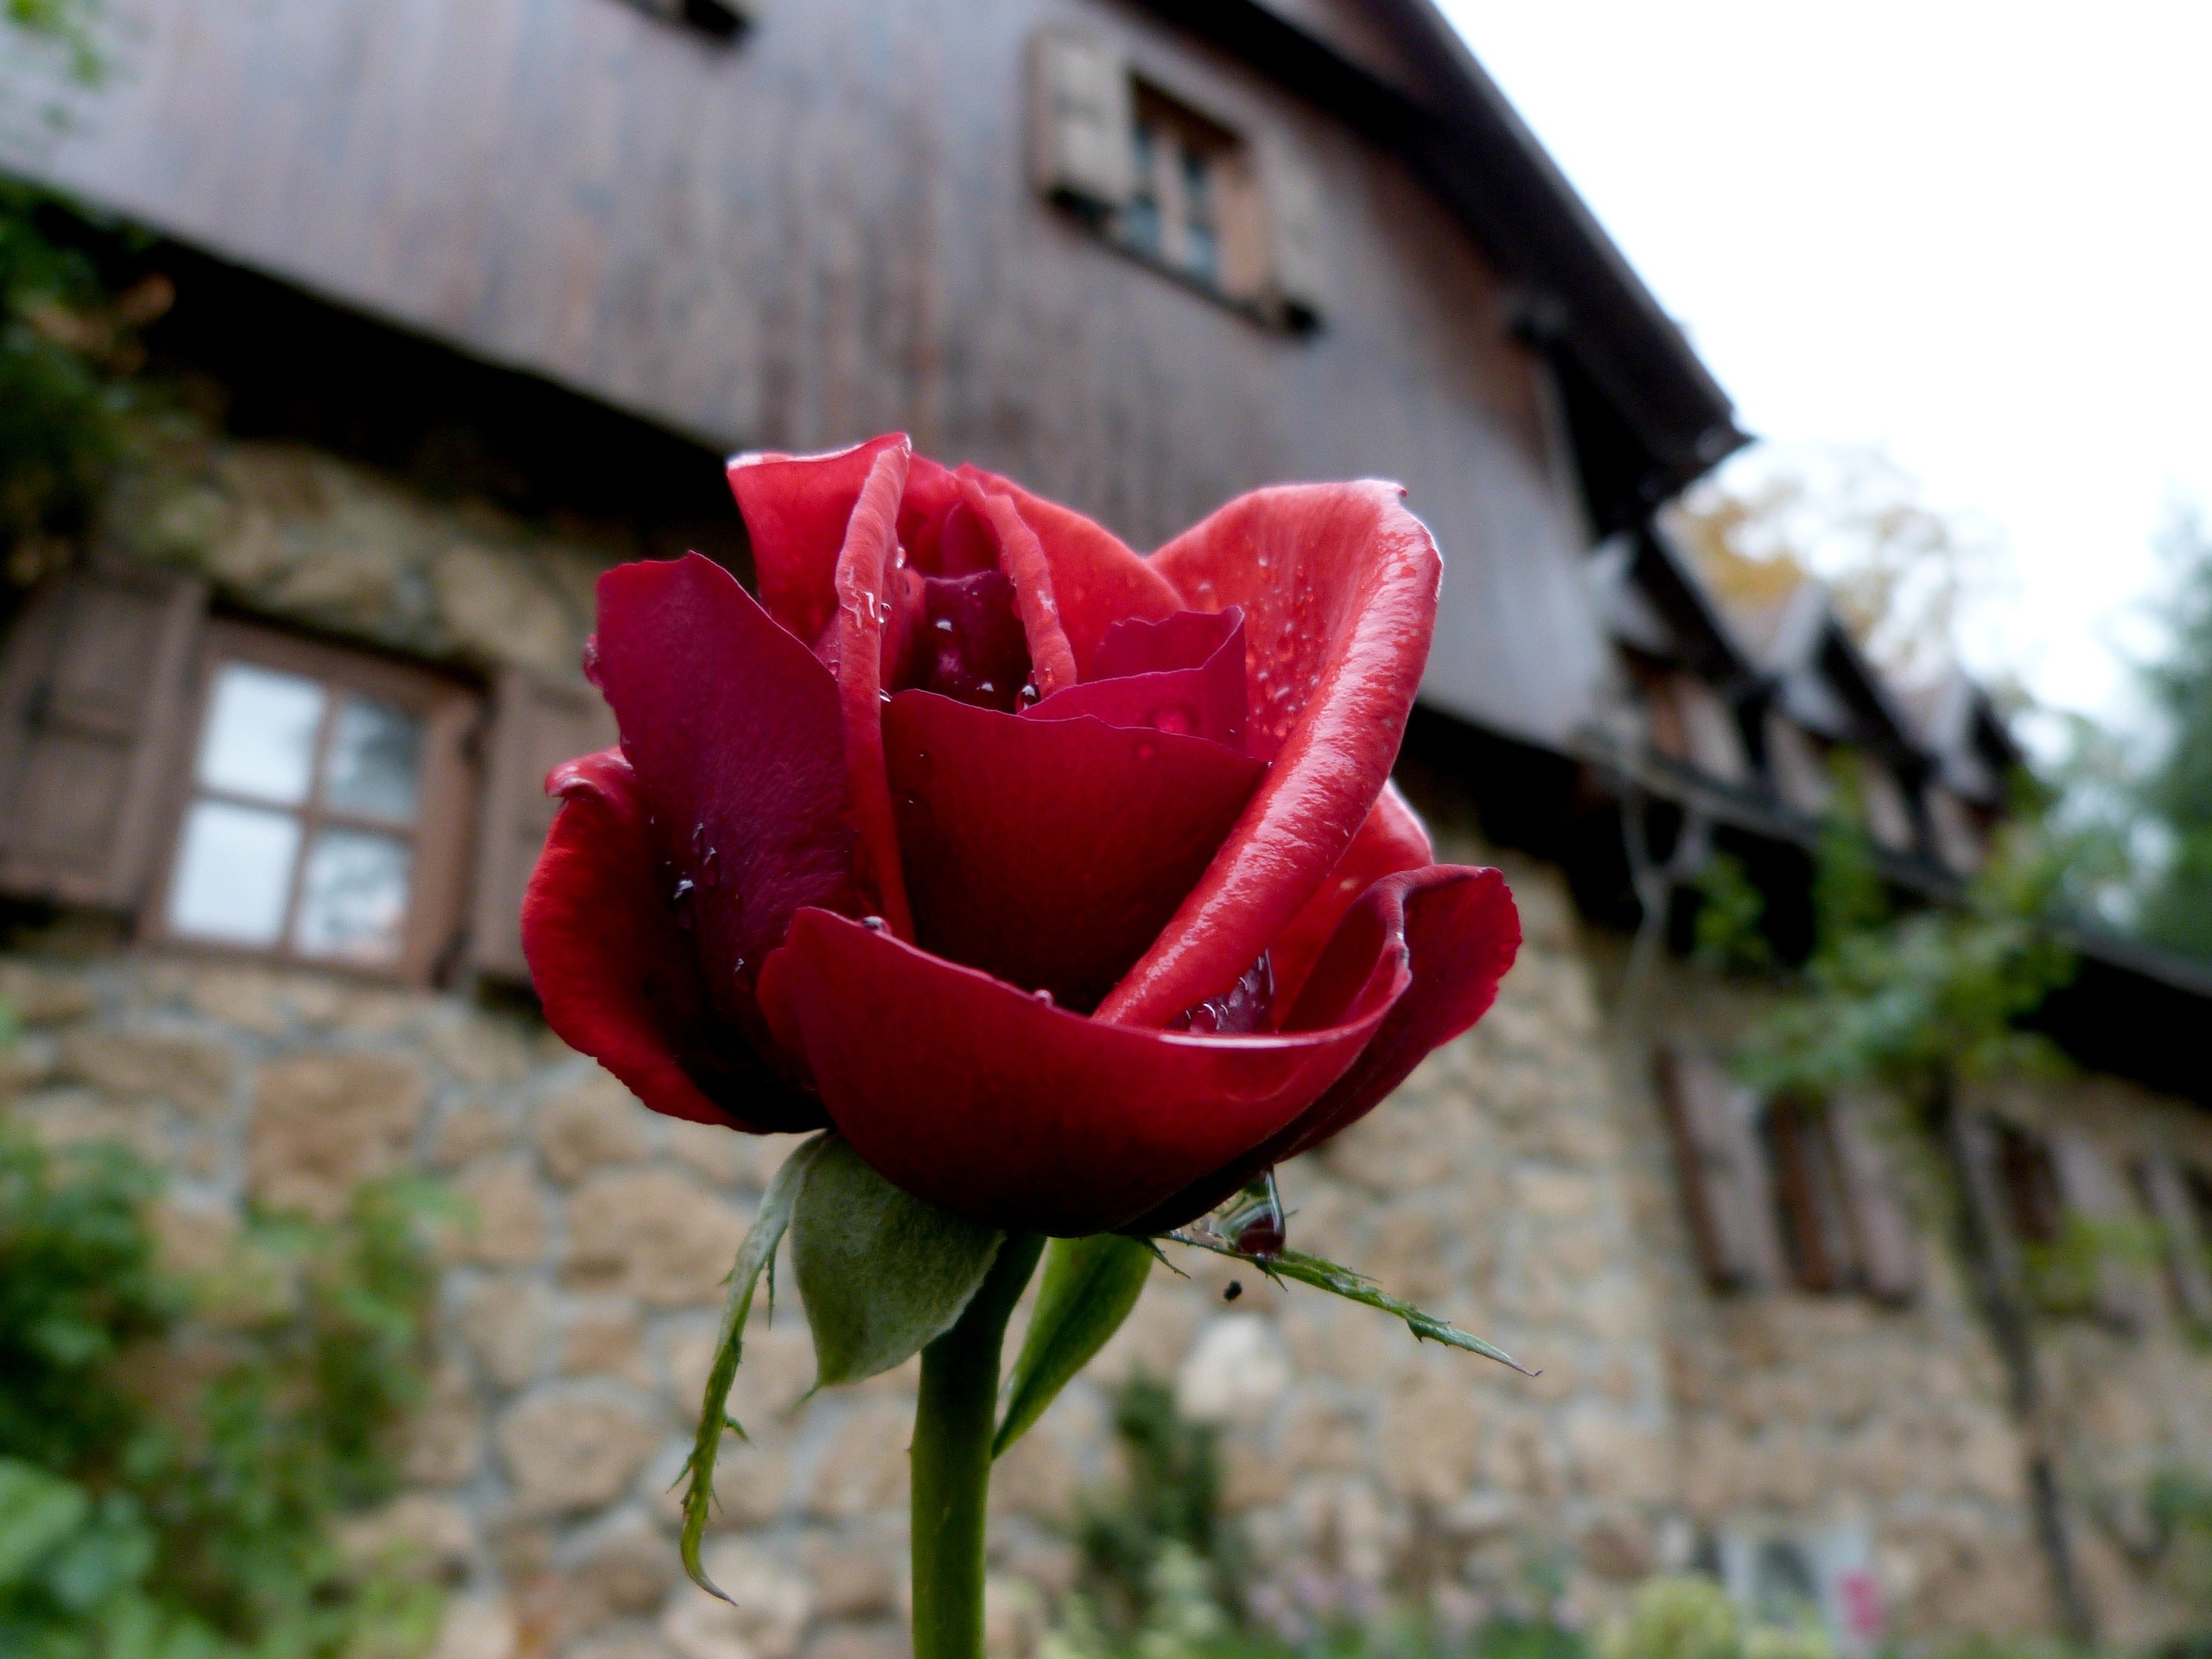
blossom, plant, stem, leaf, flower, petal, bloom, floral, environment, rose, spring, red, herb, natural, romantic, botany, agriculture, pink, flora, botanical, wildflower, close up, outdoors, vegetation, horticulture, floribunda, organic, flowering plant, garden roses, rose family, china rose, annual plant, plant stem, rosa centifolia, rose order